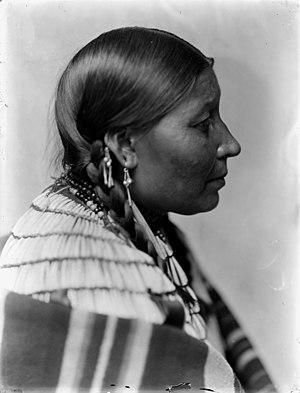
American Horse, Wašíčuŋ Tȟašúŋke selon l'orthographe standard lakota, Cheval américain en français également connu sous le nom d'American Horse the Younger, né en 1840 dans les Black Hills, dans le Dakota du Sud et mort à Pine Ridge le 16 décembre 1908 était un chef des Lakotas Oglalas, un homme d'État, un éducateur et un historien. Il détient une place importante dans l'histoire des États-Unis parce qu'en qualité de conseiller progressiste de l'armée des États-Unis, il œuvra au développement de relations loyales avec les Blancs et pour l'éducation de son peuple.